Slavi Merdzhanov

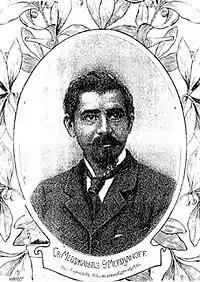
Svetoslav Merdzhanov (1876–1901), Bulgarian anarchist and founder of Gemidzhii group.

Svetoslav Chanev Merdzanov (1876–1901) was a Bulgarian anarchist and revolutionary. He was better known as Slave or Slavi Merdzhanov. Merdzhanov was founder of the group called the Gemidzii, which organized the Thessaloniki bombings of 1903.